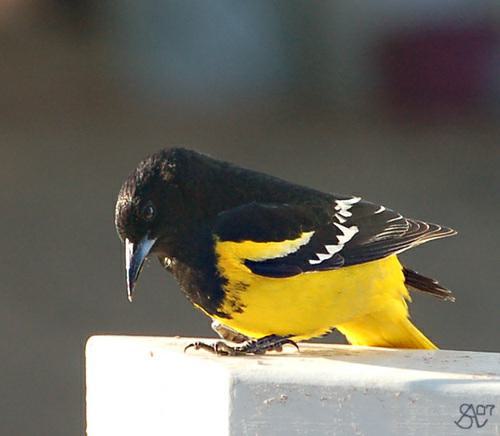
A photo of a scott oriole